John Howard Harris

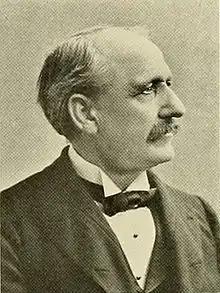
Harris pictured in "L'Agenda 1913", Bucknell yearbook

John Howard Harris (April 24, 1847 – April 4, 1925) was president of Bucknell University from 1889 to 1919.